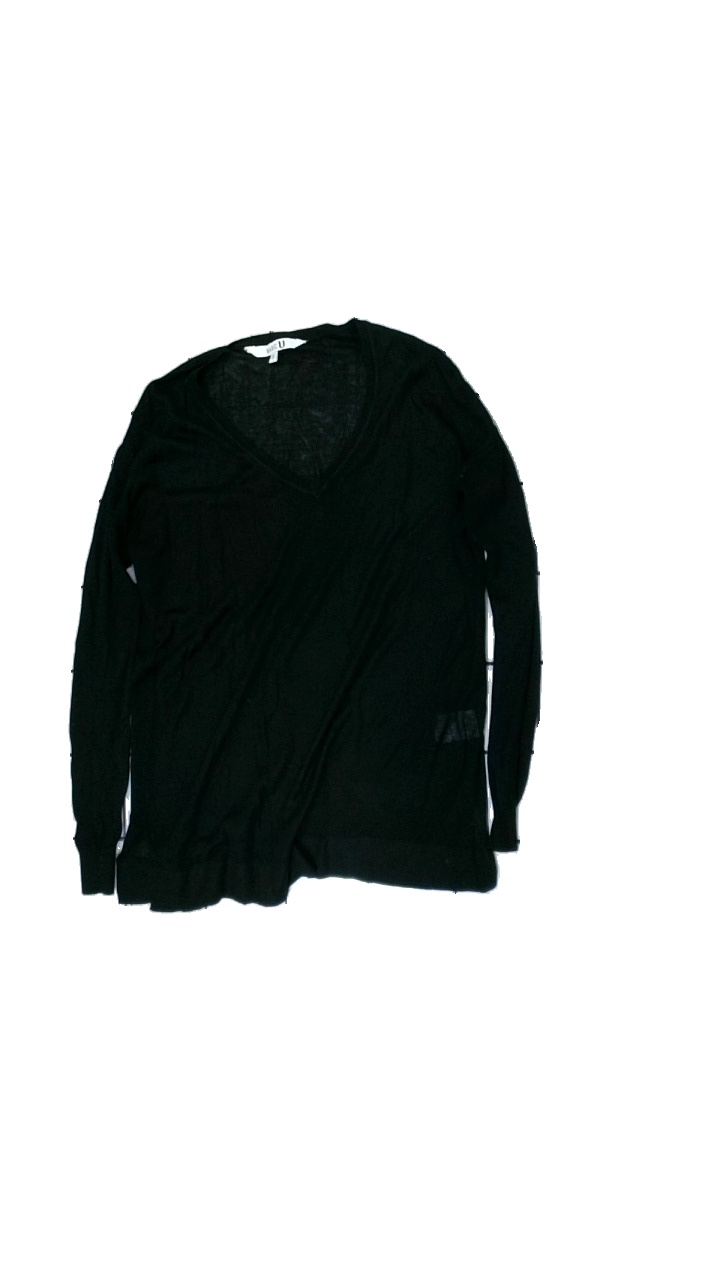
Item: Top (Ladies)
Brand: Basicu
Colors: Black
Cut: Regular, V-collar
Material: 63% cotton, 37% acrylic
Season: All
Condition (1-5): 3
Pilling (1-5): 3
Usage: Reuse
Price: <50